A Fortress in the Mountains

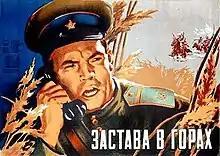

A Fortress in the Mountains is a 1953 Soviet adventure film directed by Vladimir Gerasimov and Konstantin Yudin and starring Vladlen Davydov, Marina Kuznetsova and Yelena Shatrova. It was made by Mosfilm using the Sovcolor process. It was the third most successful Soviet film at the box office that year, with attendance figures of 44.8 million.